Sky position (RA, Dec in degrees): 178.664, 20.14
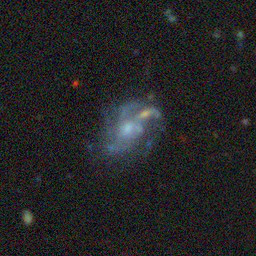
Galaxy morphology: Unbarred Loose Spiral Galaxies